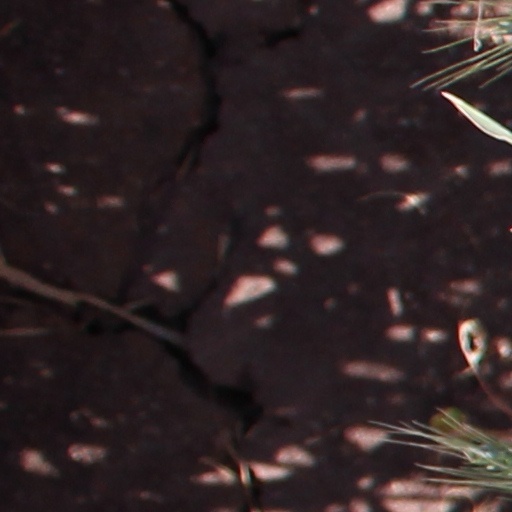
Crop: wheat